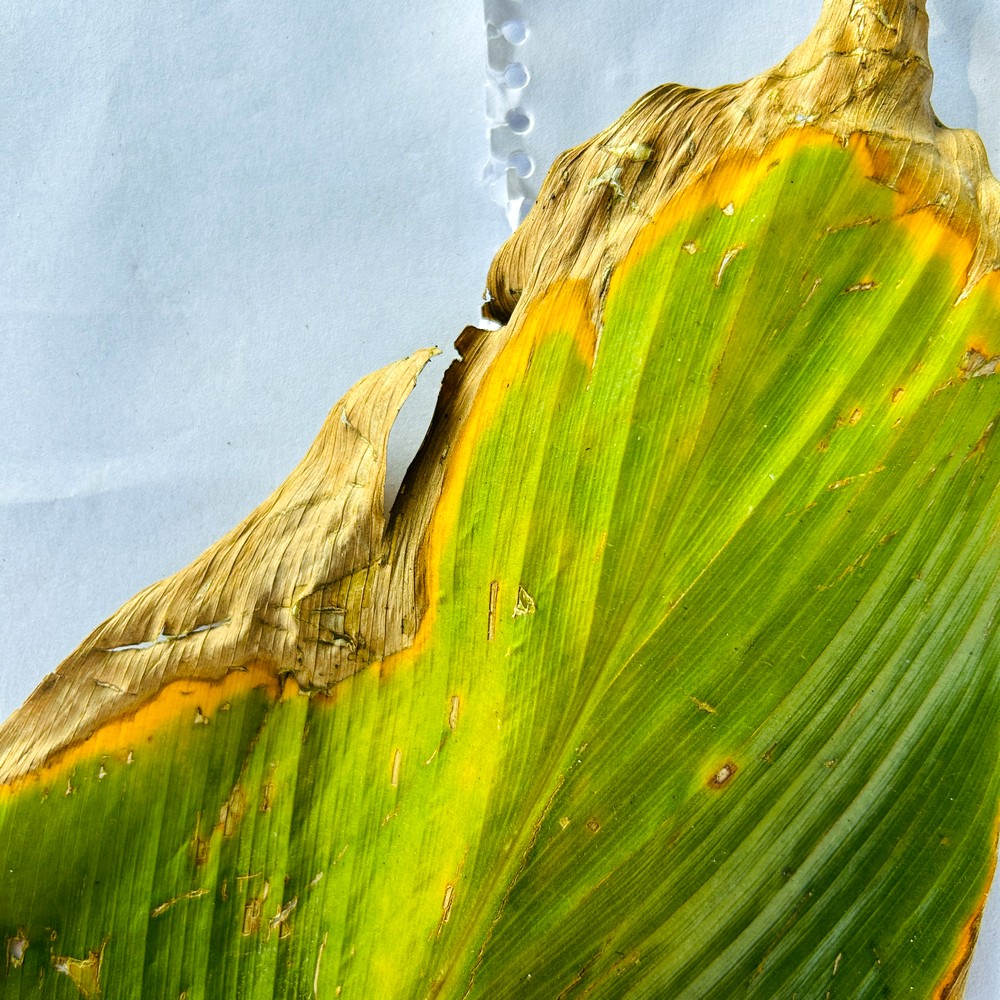
Label: Leaf Blotch